Standard Widget Toolkit

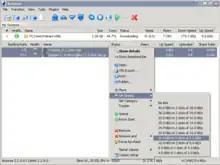
Vuze, a BitTorrent client which uses SWT

SWT must be ported to every new GUI library that needs supporting. Unlike Swing and AWT, SWT is not available on every Java-supported platform since SWT is not part of the Java release. There is also some evidence that the performance of SWT on platforms other than Windows is noticeably less efficient. Since SWT uses a different native library for each platform, SWT programs may be exposed to platform-specific bugs.